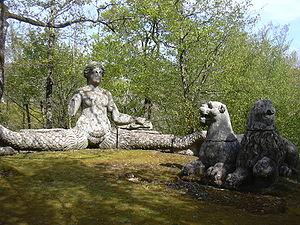
Les Jardins de Bomarzo, appelés aussi Parc des monstres, sont un complexe monumental situé dans la commune de Bomarzo dans la province de Viterbe au nord du Latium en Italie